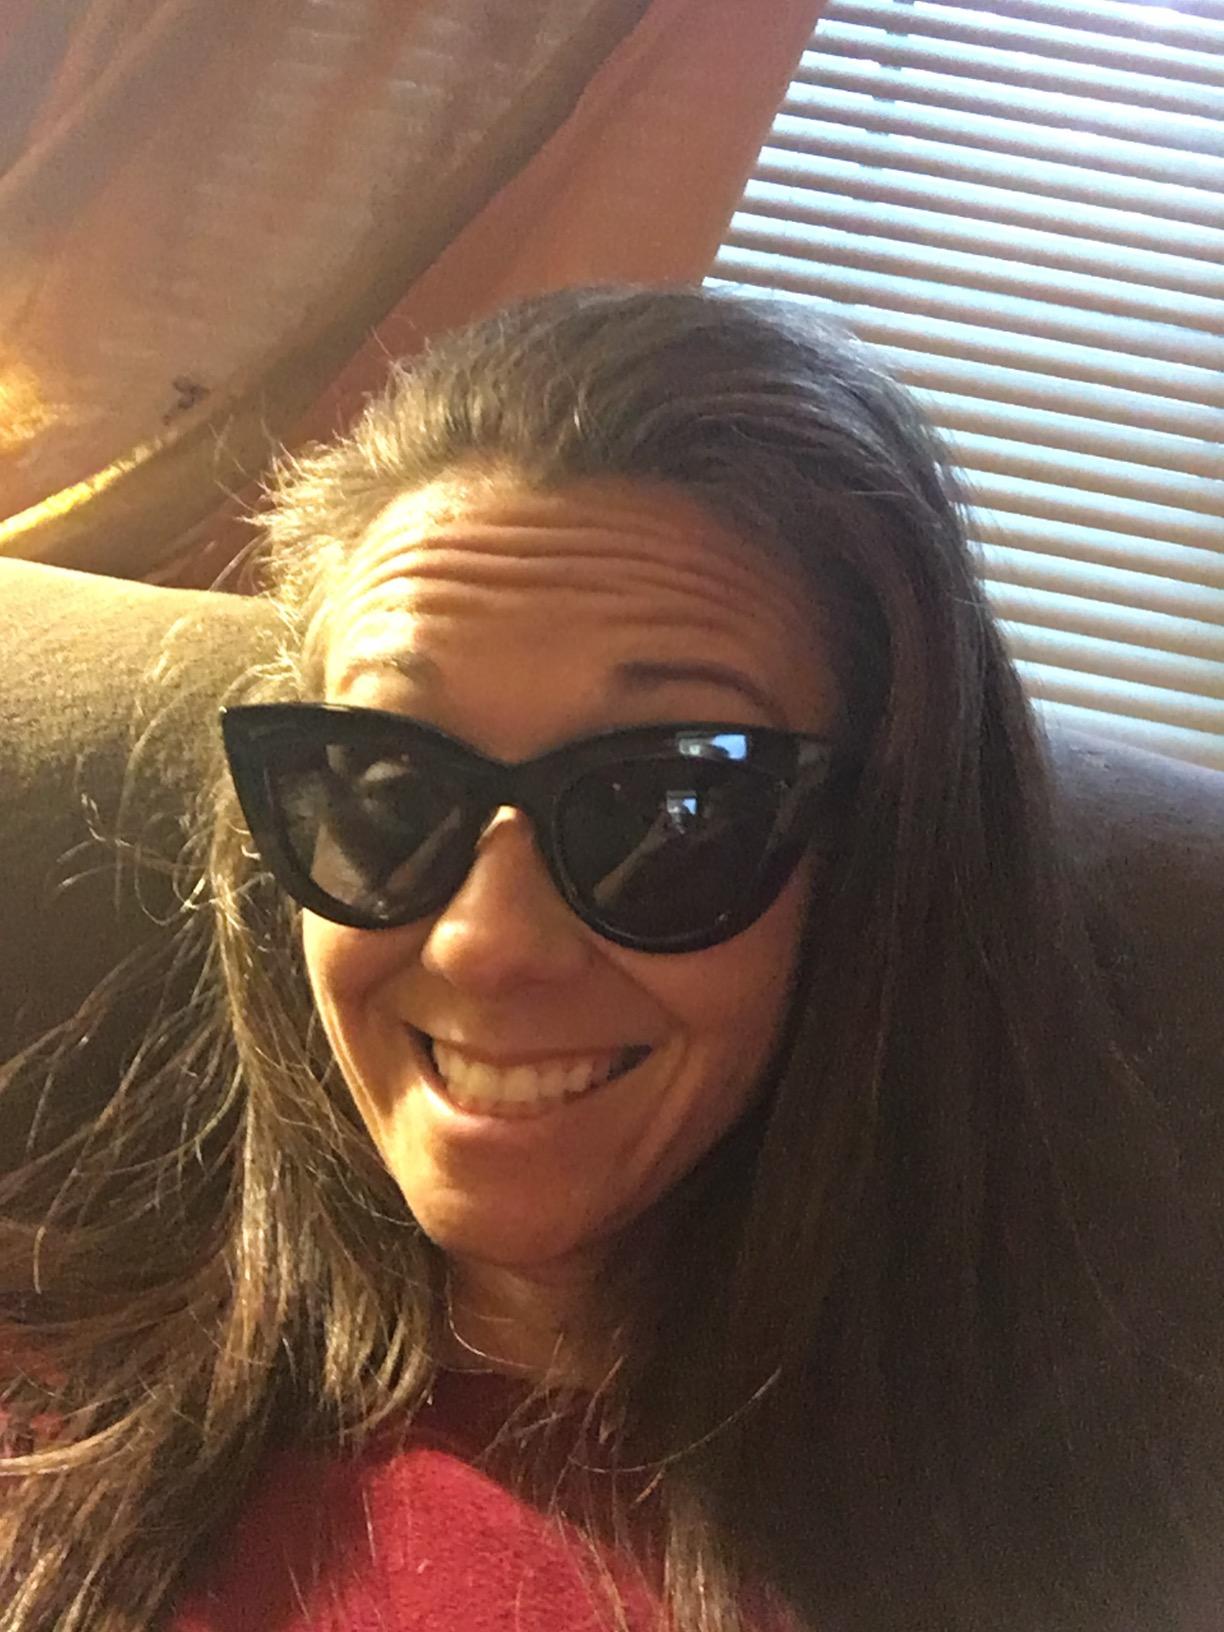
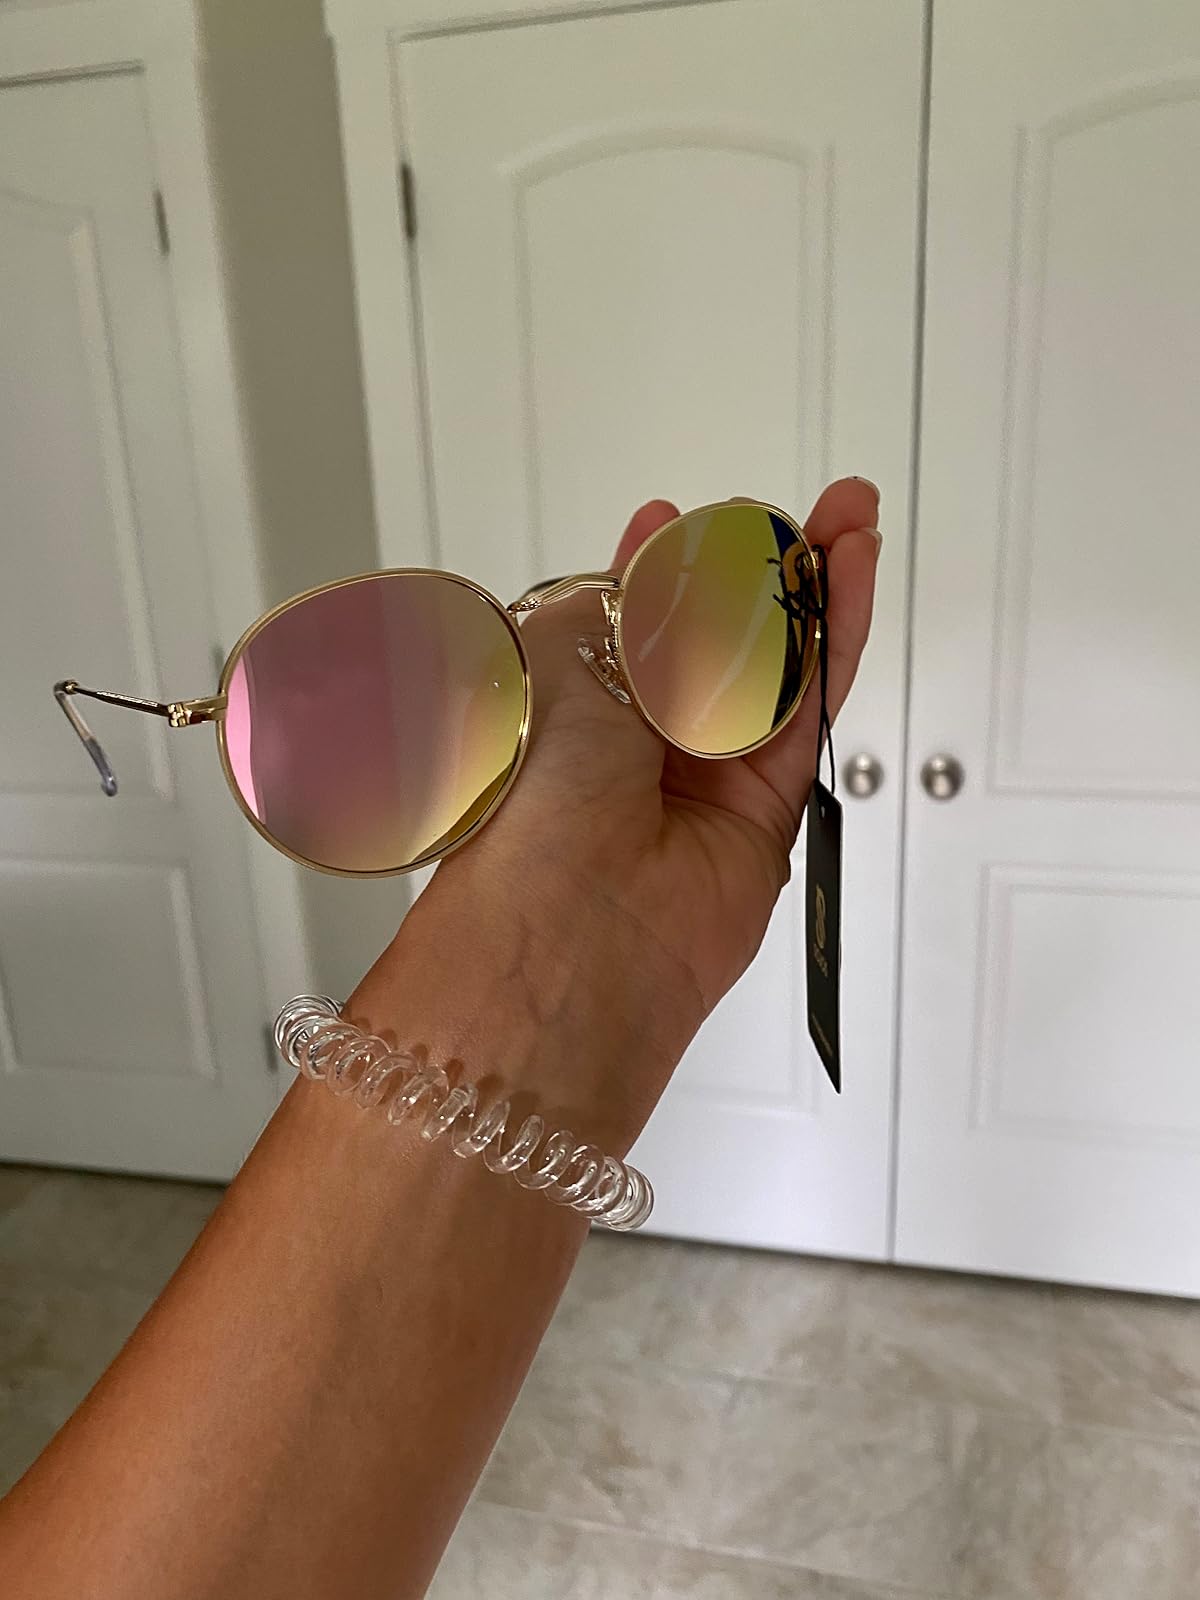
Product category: accessories_sunglasses
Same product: no